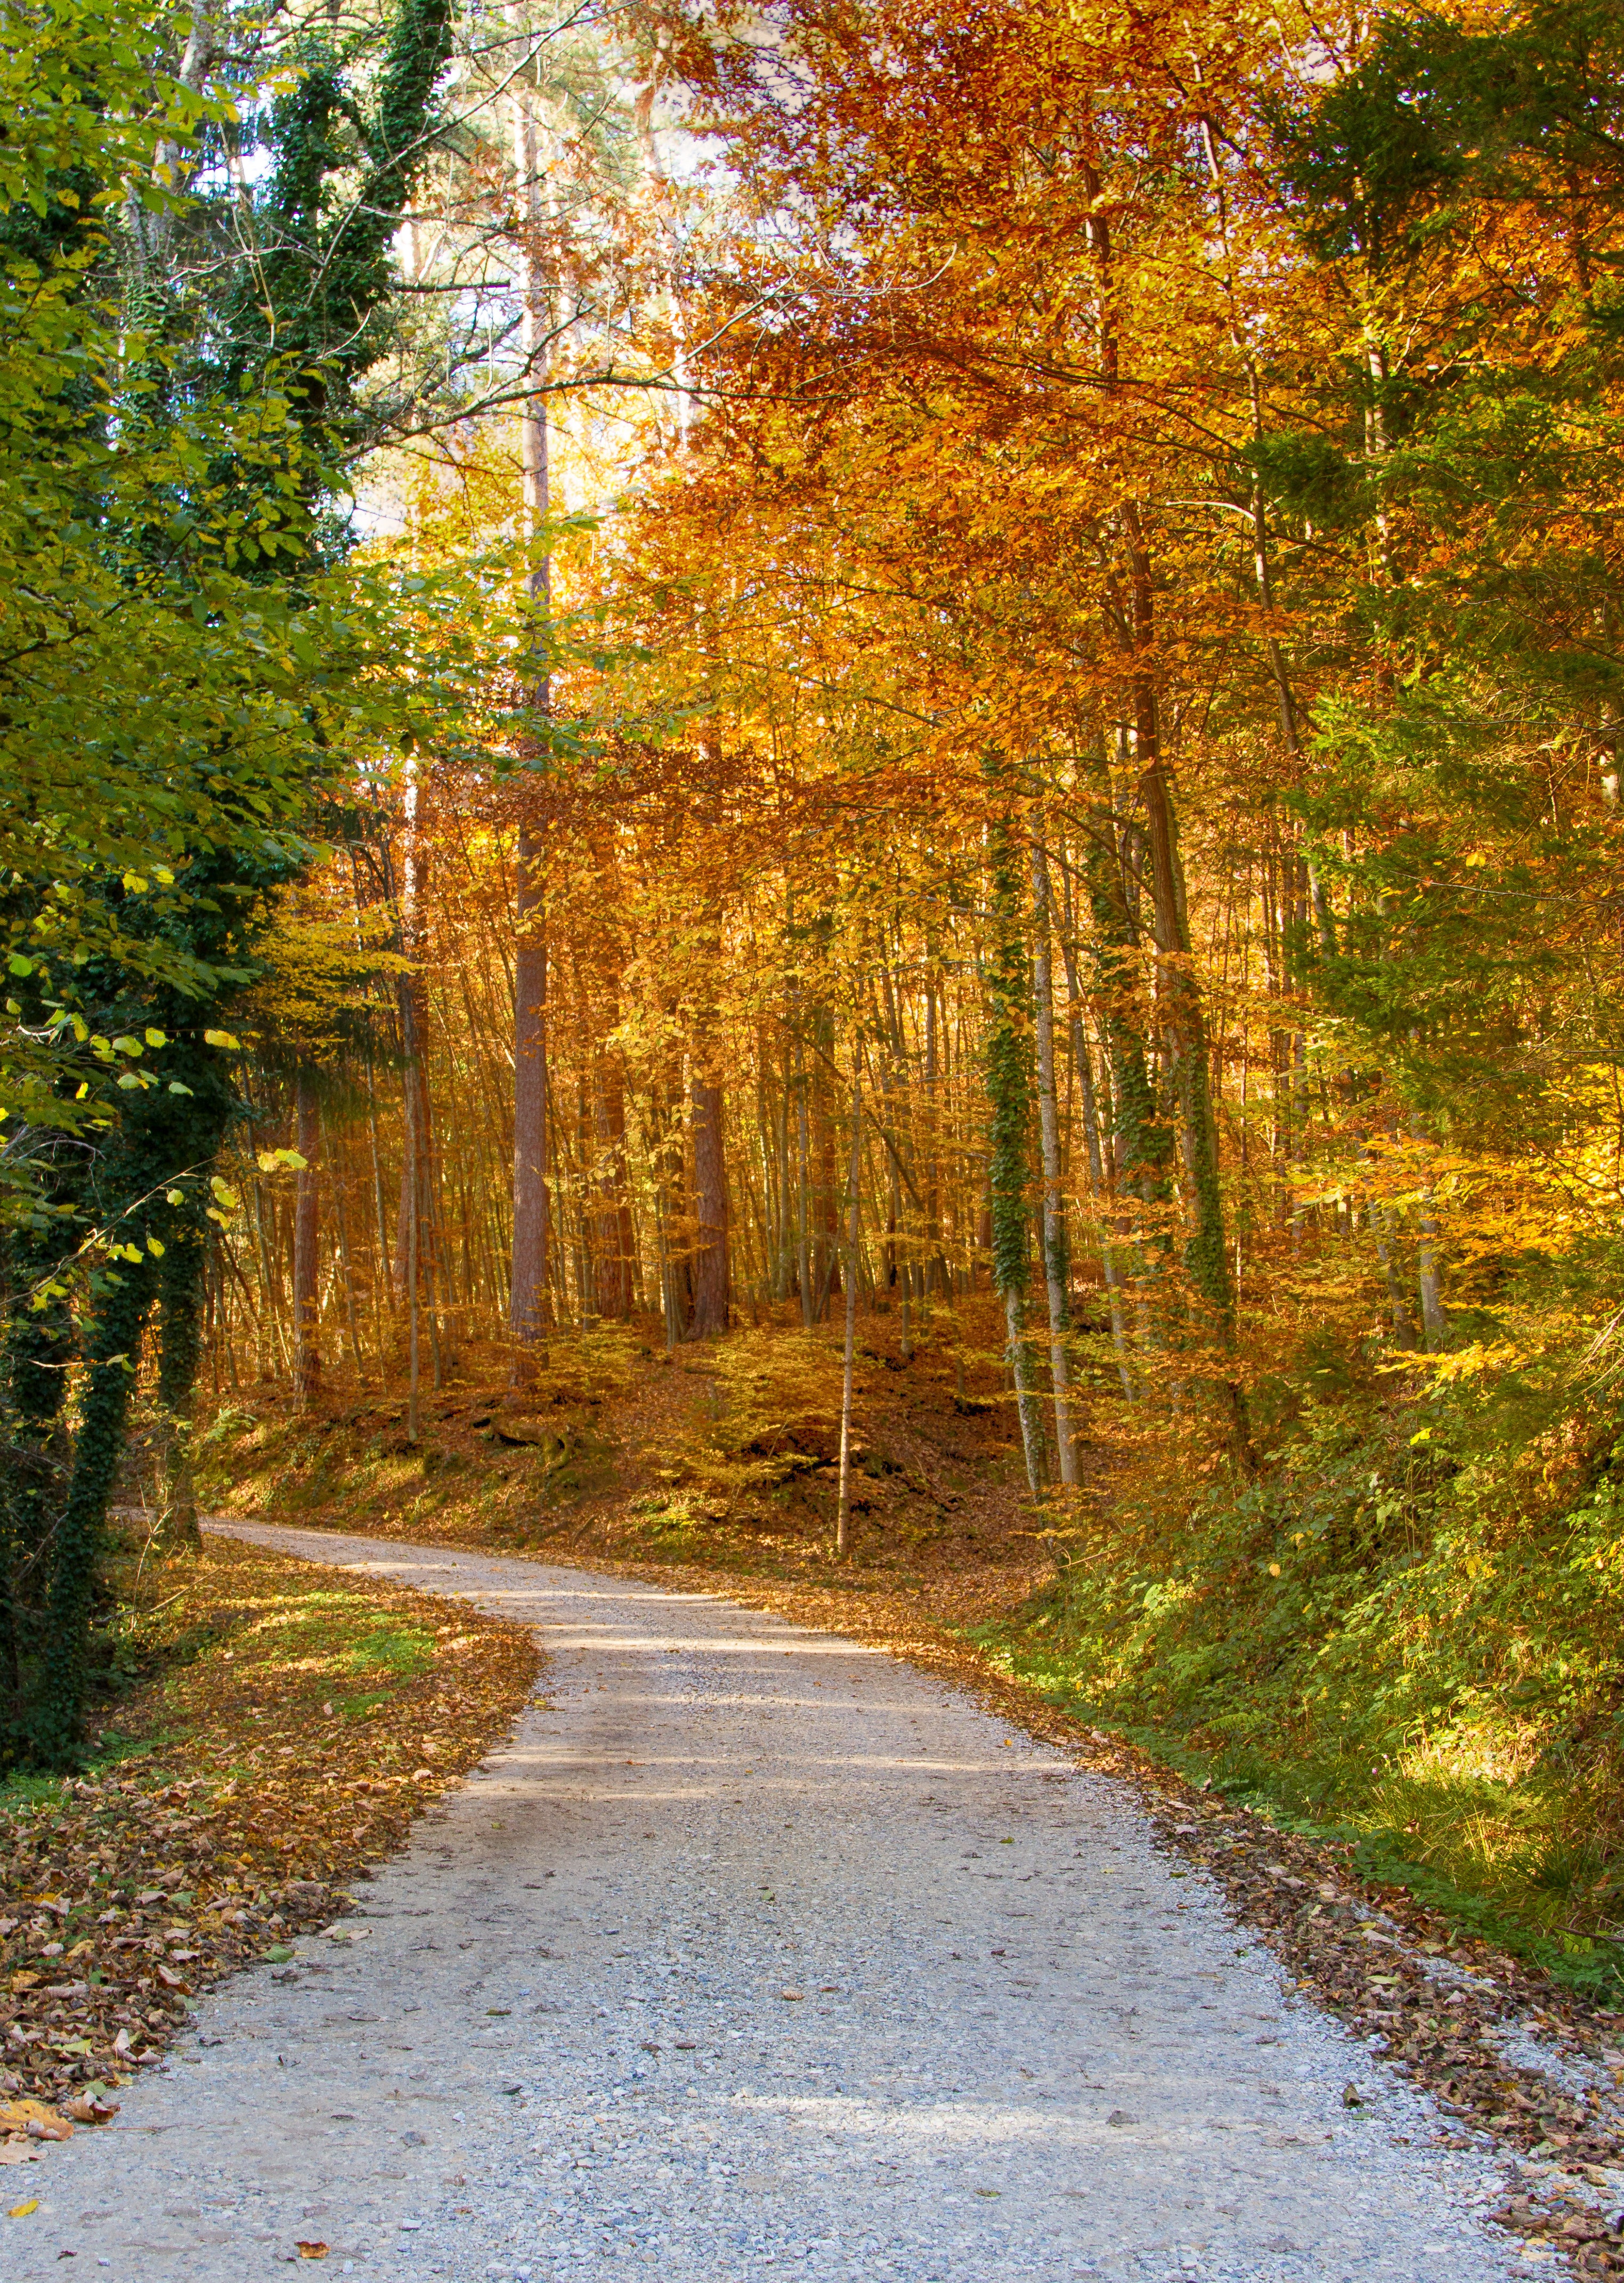
tree, nature, forest, plant, trail, sunlight, leaf, autumn, season, trees, deciduous, woodland, habitat, away, golden autumn, natural environment, woody plant, temperate broadleaf and mixed forest